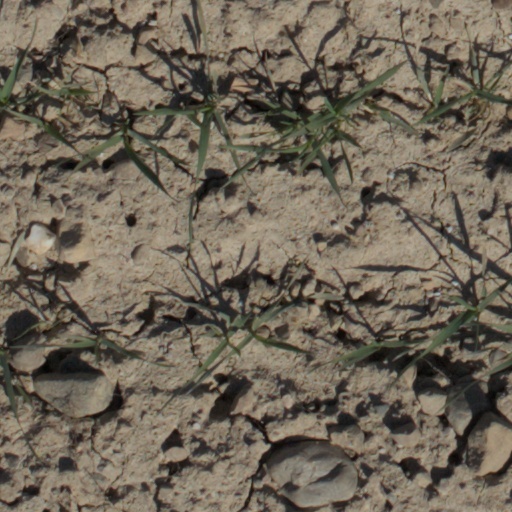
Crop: wheat